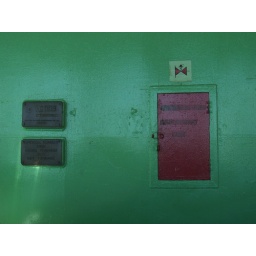
Red door in green wall